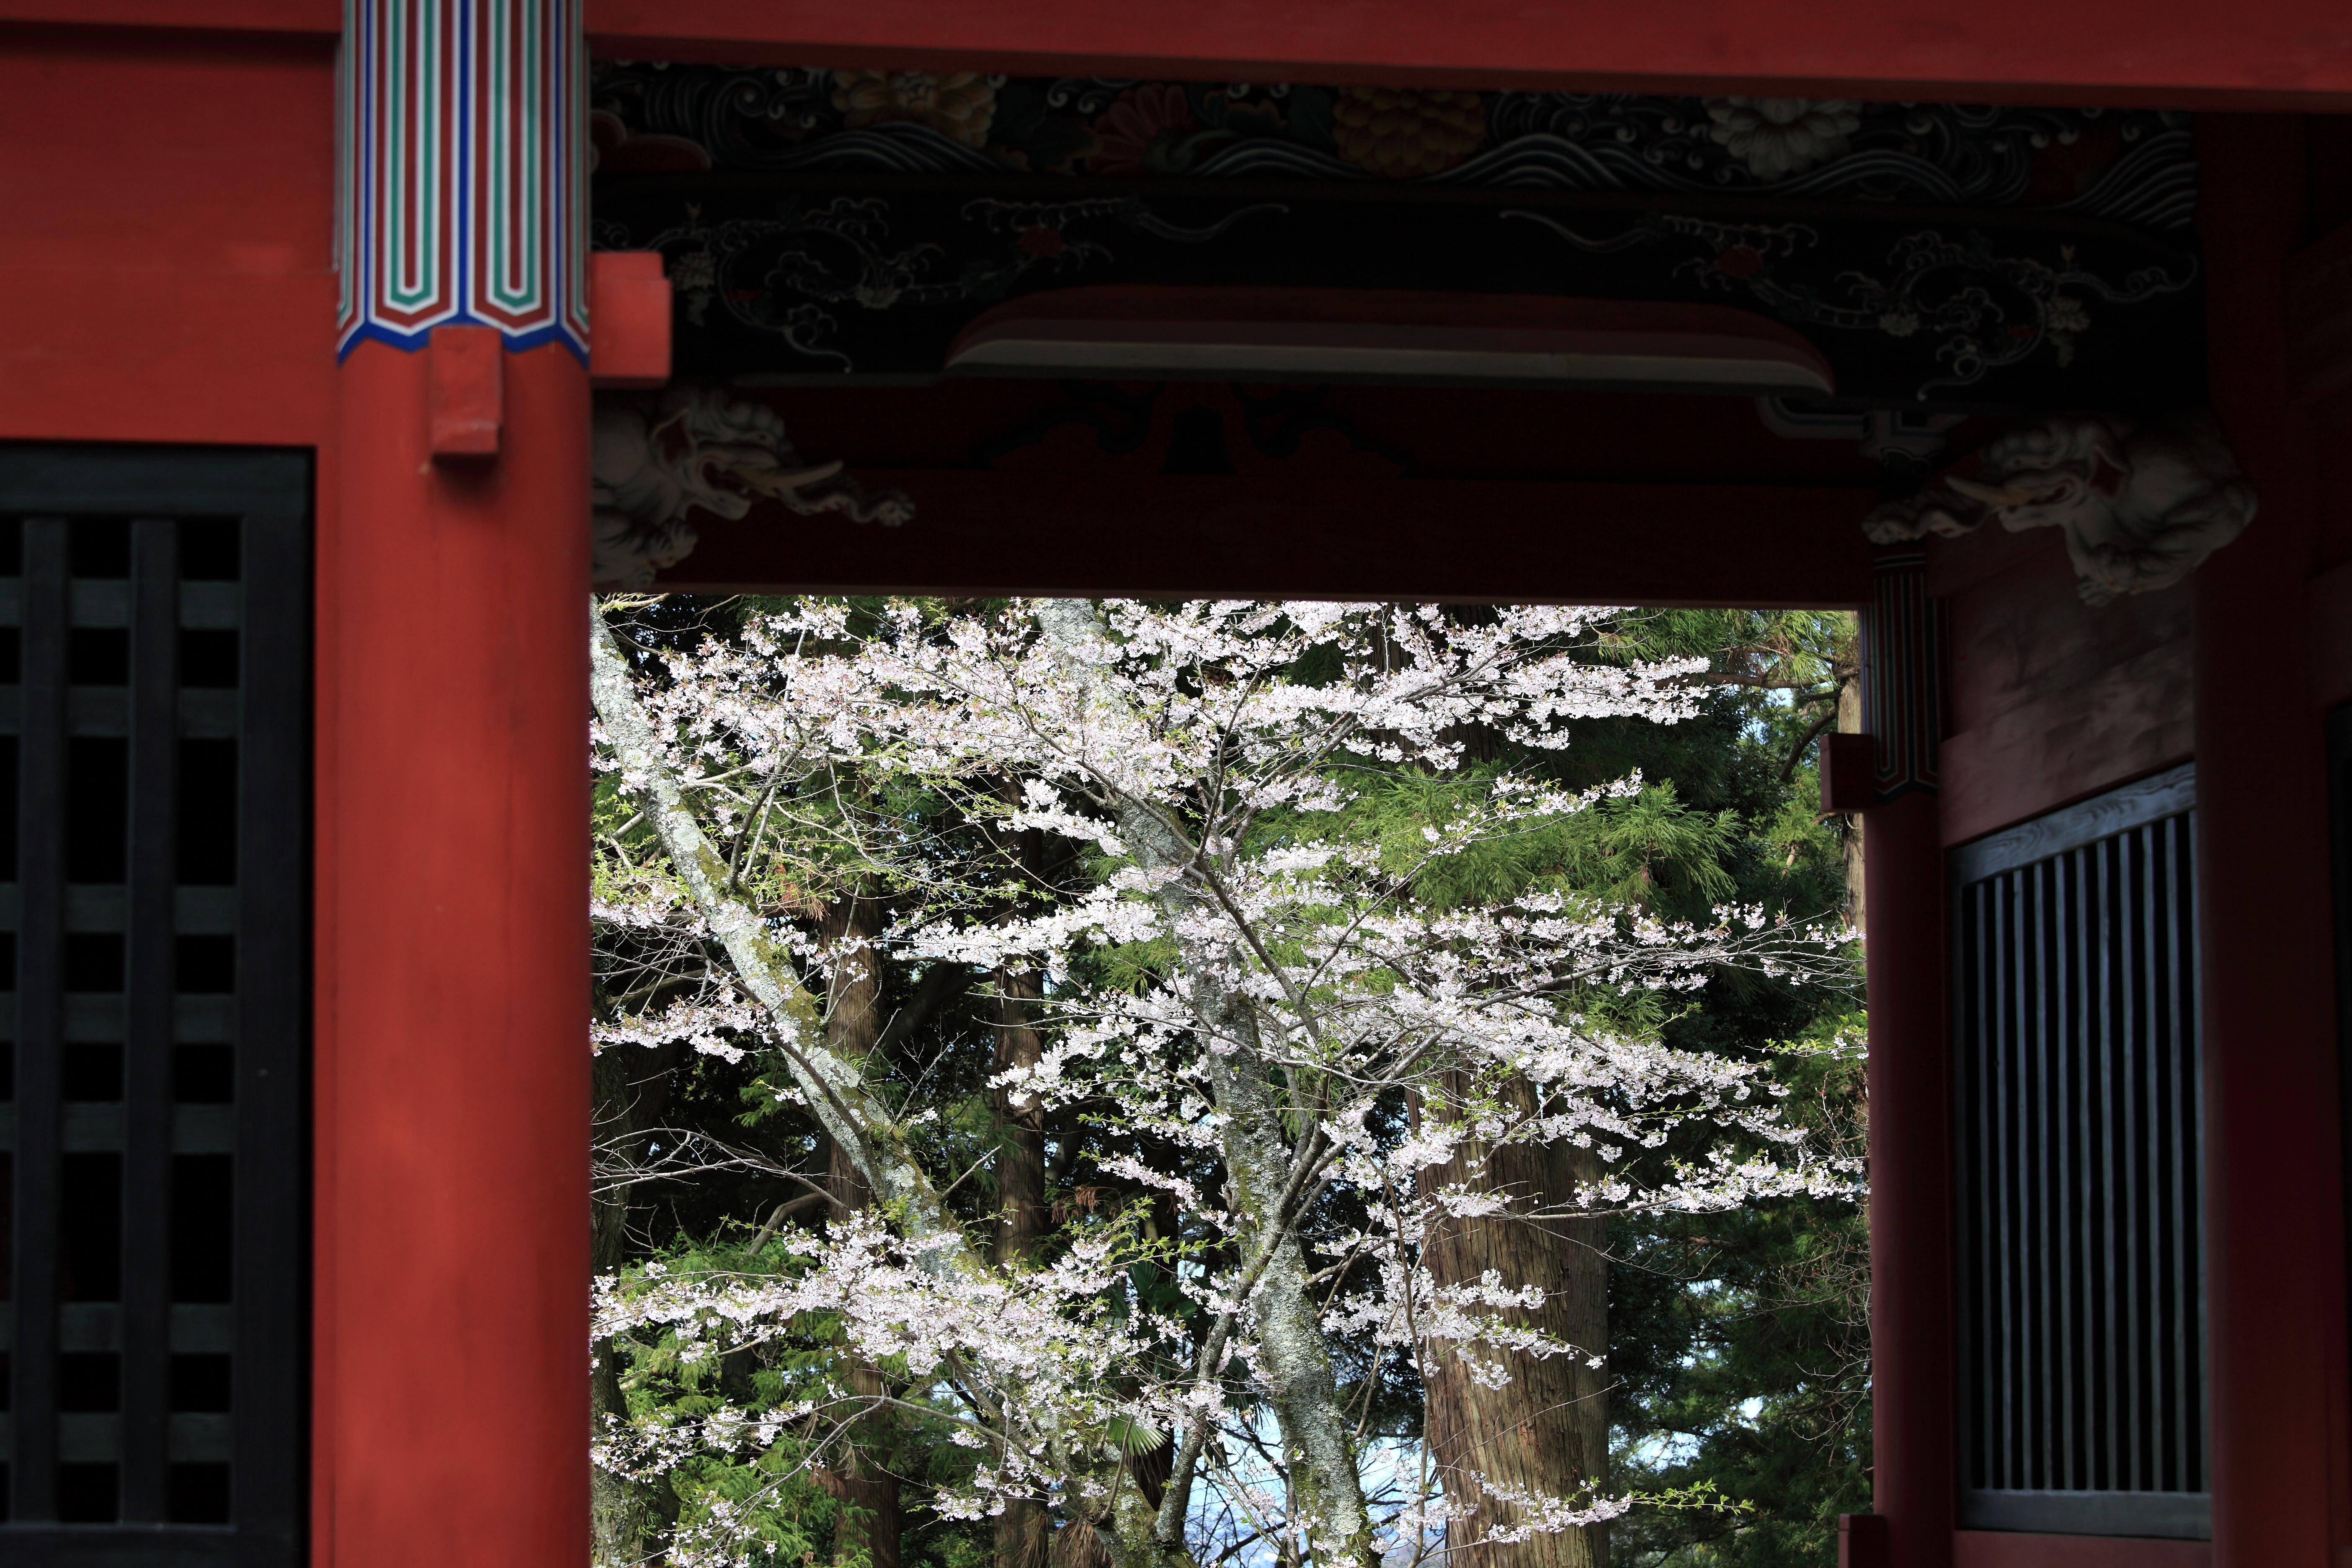
architecture, house, window, home, porch, high, facade, gate, door, interior design, religious, japanese, shrine, 5d, style, hires, markii, traditional, hi, res, resolution, ibaraki, sakuragawa, amabikikannon, window covering